List of UK Rock & Metal Singles Chart number ones of 1998

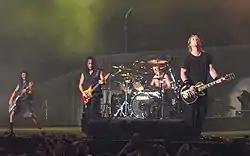
"The Unforgiven II" by Metallica was the longest-running number-one single of 1998, spending ten weeks atop the chart. The band also spent five weeks at number one with "The Memory Remains".

The UK Rock & Metal Singles Chart is a record chart which ranks the best-selling rock and heavy metal songs in the United Kingdom. Compiled and published by the Official Charts Company, the data is based on each track's weekly physical sales, digital downloads and streams. In 1998, there were 12 singles that topped the 52 published charts. The first number-one single of the year was "The Memory Remains" by American heavy metal band Metallica, which spent the first four weeks of the year at number one. The final number one of the year was "Resurrection", an extended play by American industrial metal band Fear Factory.